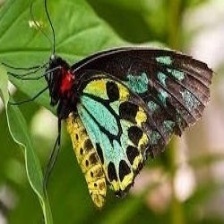
Species: CAIRNS BIRDWING